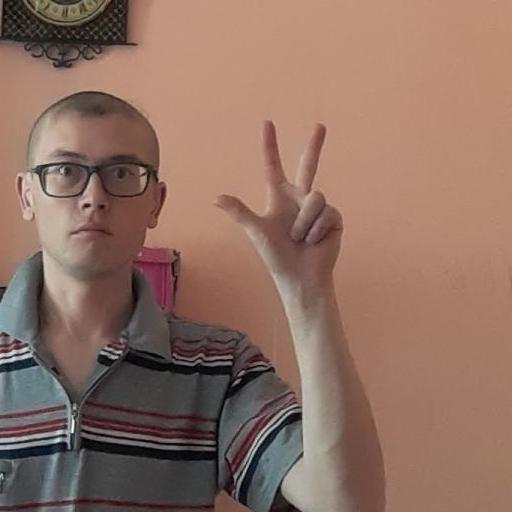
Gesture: three2